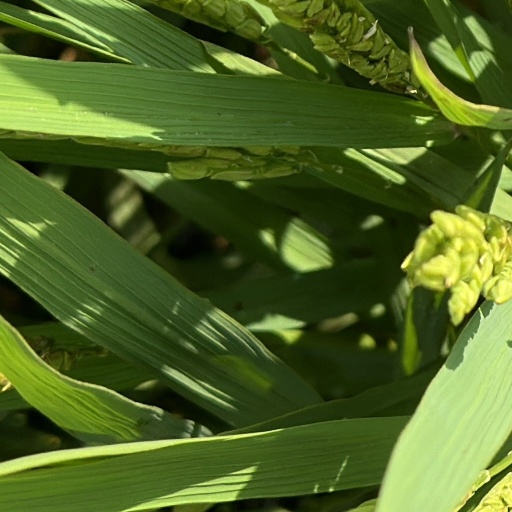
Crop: rice